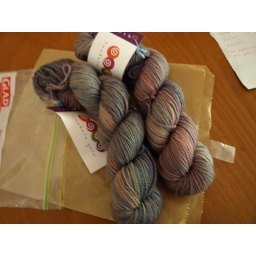
Gift from MadMad. My second brown bag in my Personal Sock Club 2009 - to be Hedera socks.